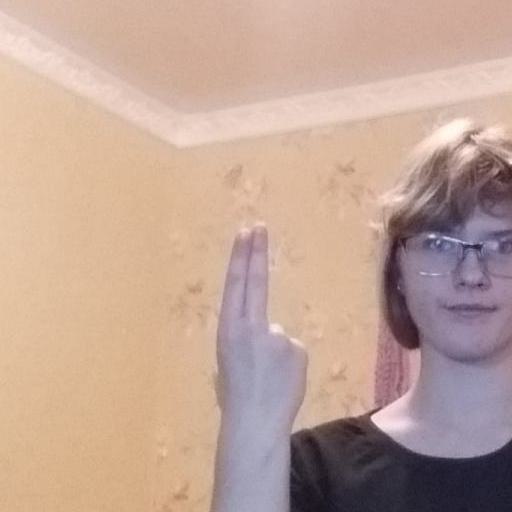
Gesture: two_up_inverted